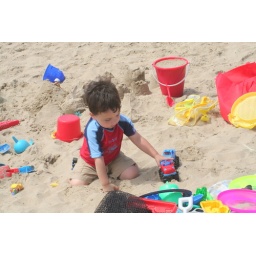
Daniel in the giant sand box called the beach